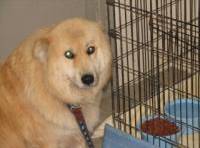
Label: dog